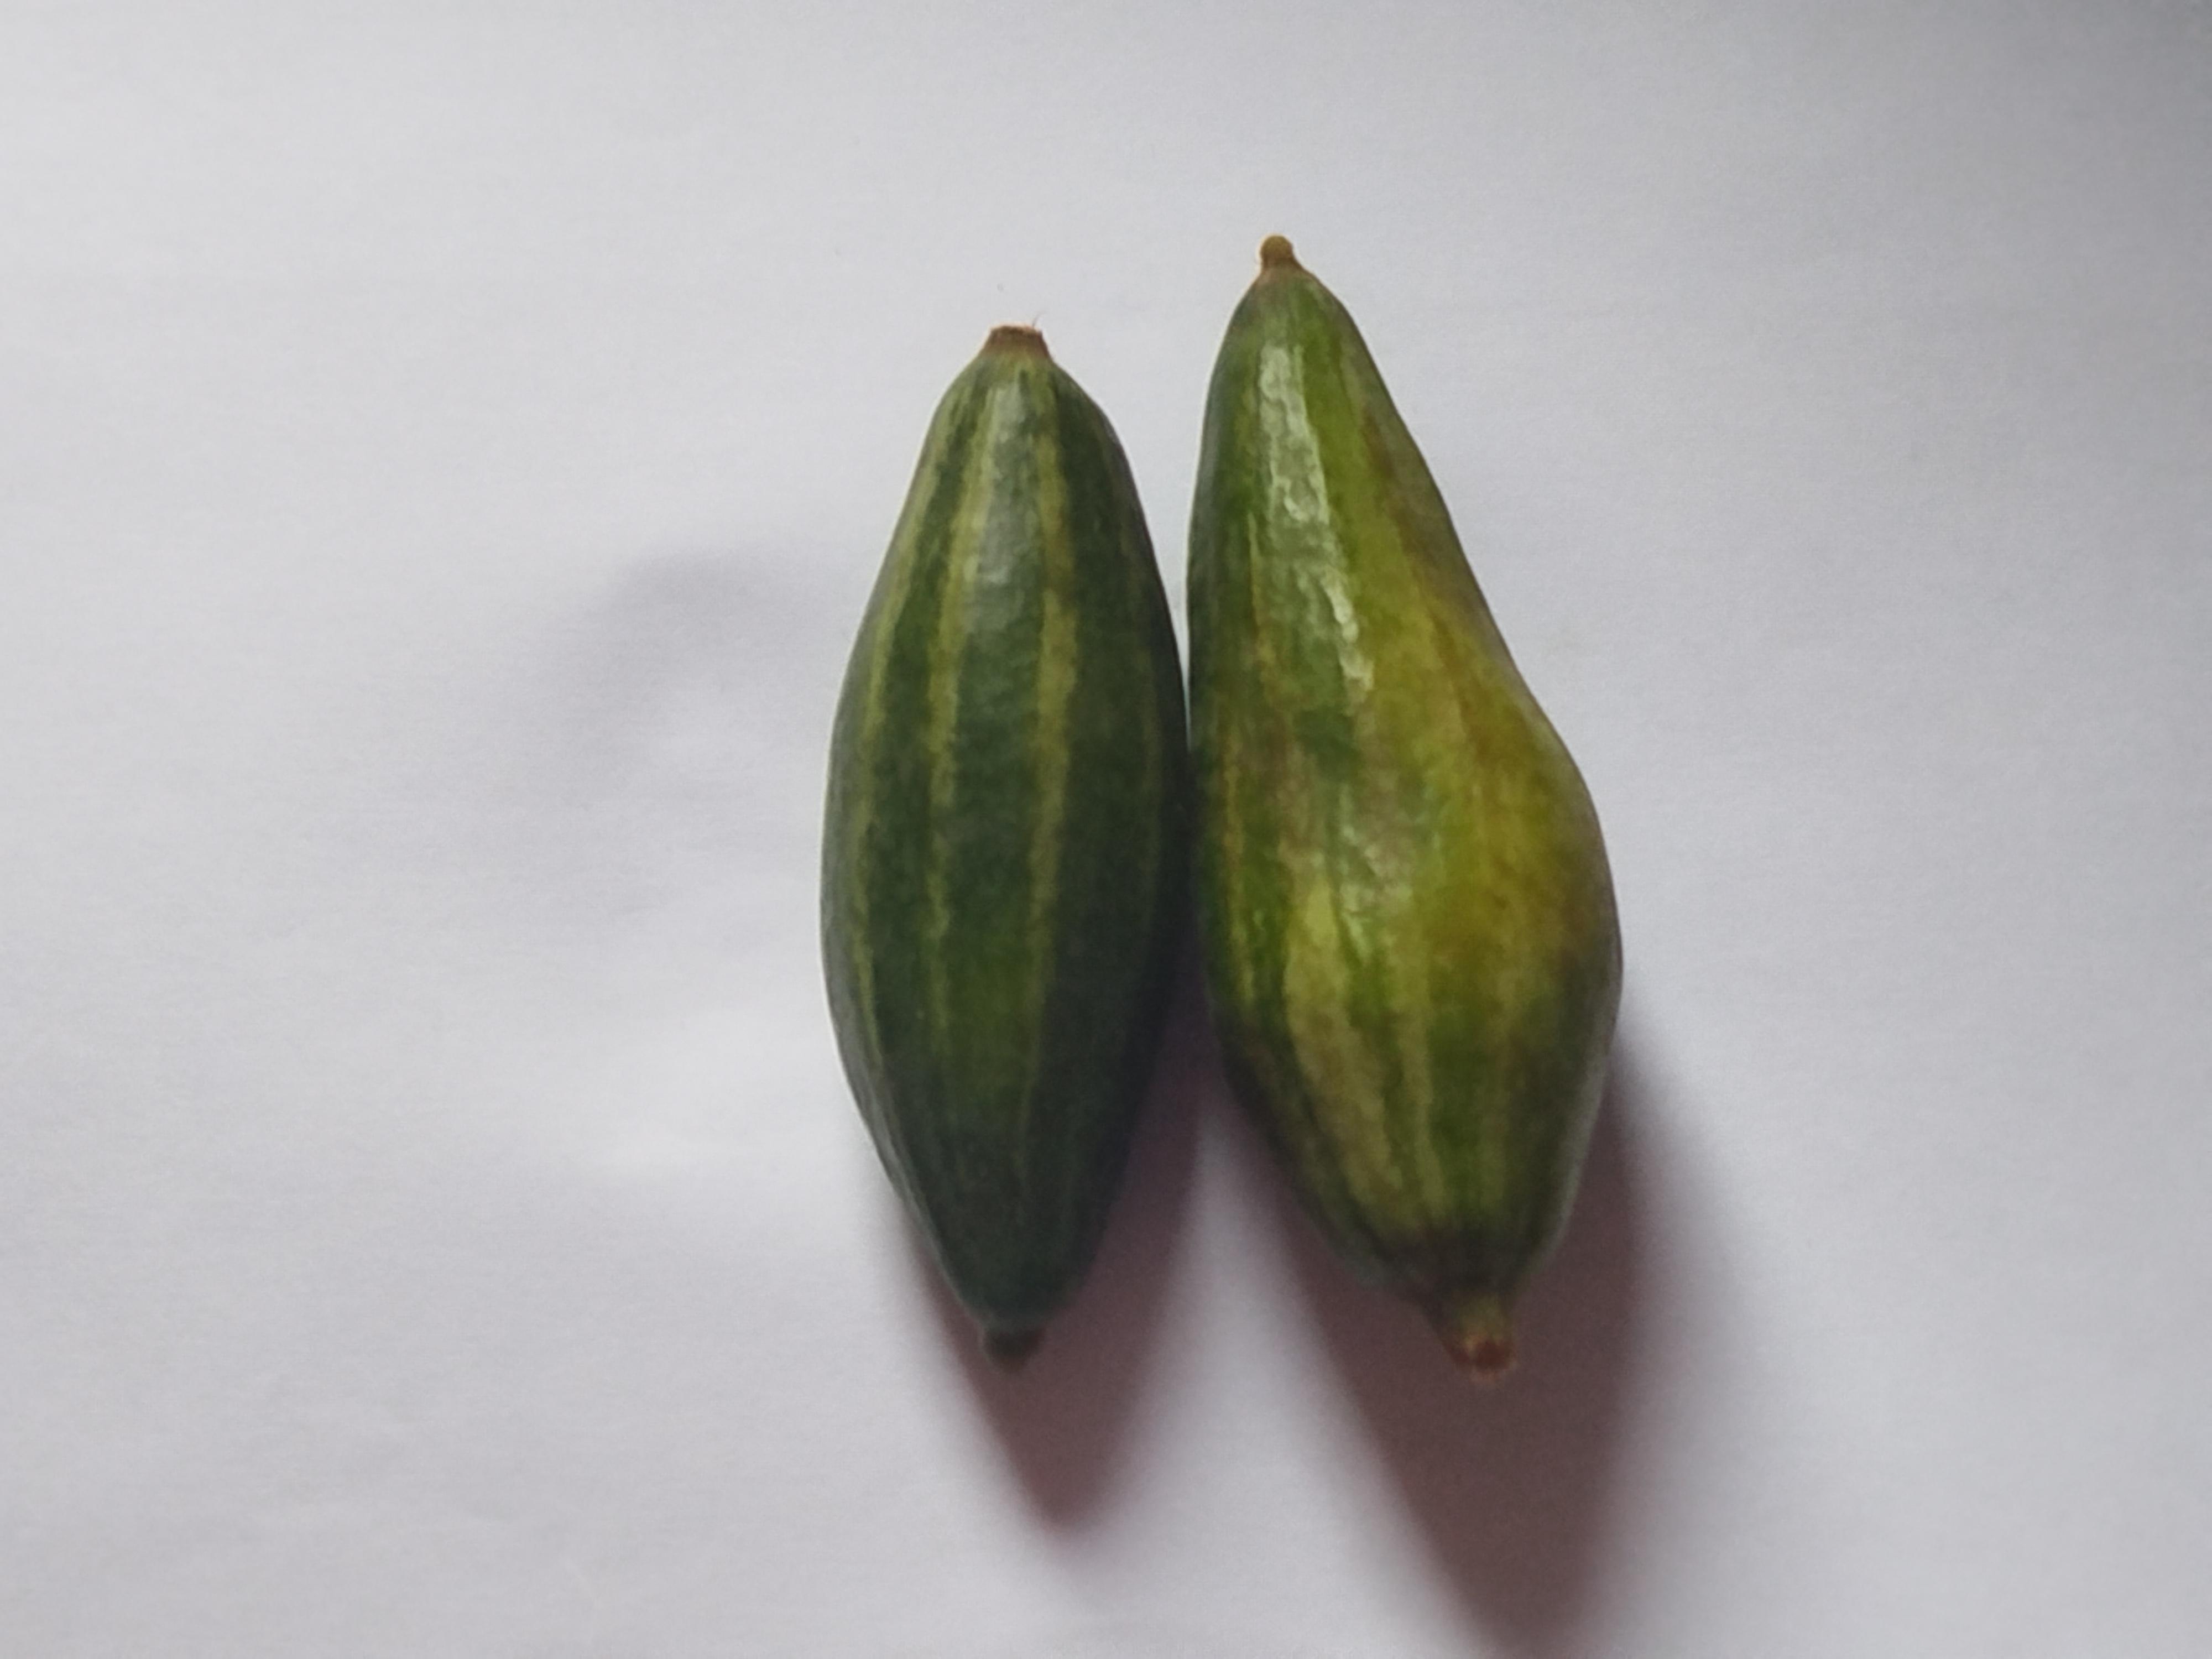
Label: Pointed gourd